Albano Laziale

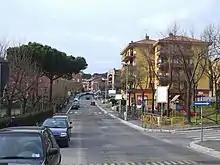
Near the sporting complex on Via Rossini

Albano's economy is historically linked to wine production, active primary importance in an area such as the Alban Hills known for its wines since Roman times as the Castelli name of Albanum.